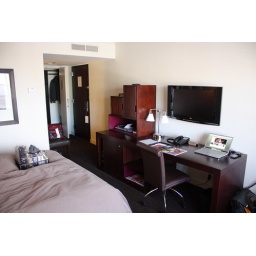
Desk area and door from another angle. On the bed is the over priced snacks and under wear offered.